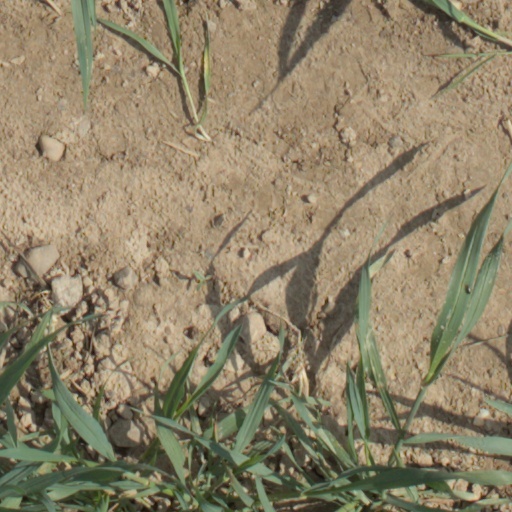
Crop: wheat